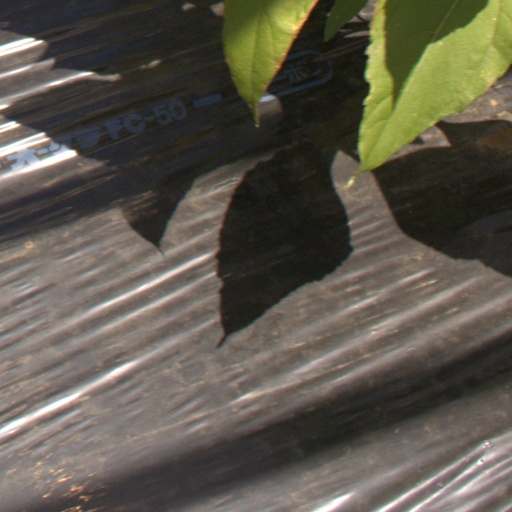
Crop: Jerusalem artichoke